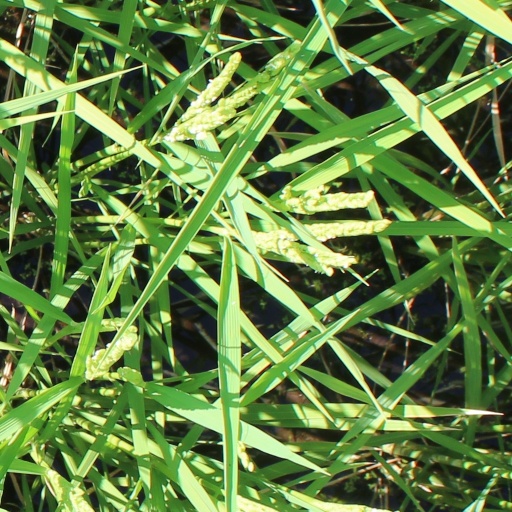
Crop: rice